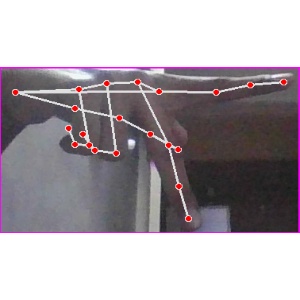
अक्षर: प